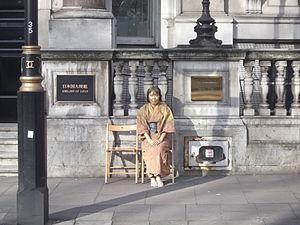
Yoshiko Shimada, né en 1959, est une photographe japonaise, artiste vidéaste et de performances.